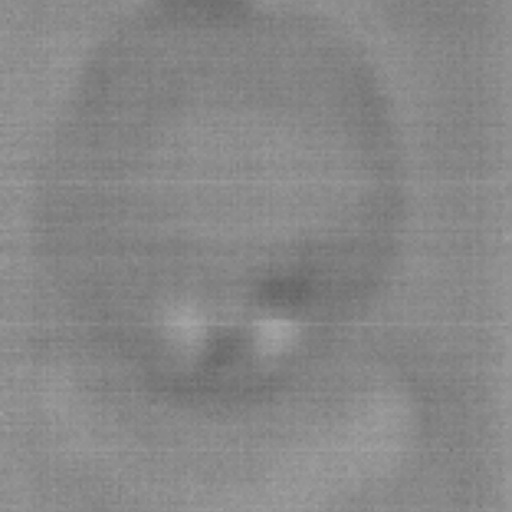
Label: Minor Defect